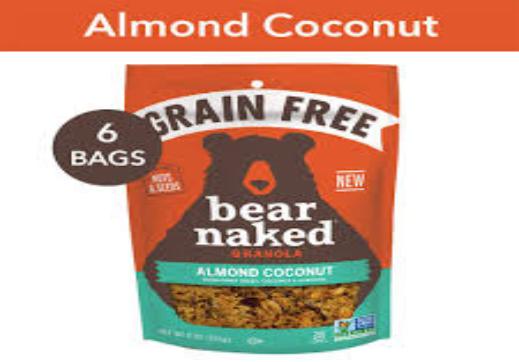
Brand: Bear Naked
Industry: Food